La Garcipollera

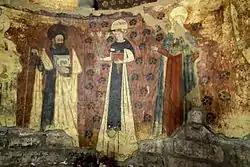
Detail of the paintings inside Santa María de Iguácel.

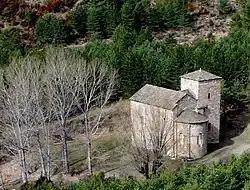
Exterior of the Monastery of Iguácel.

The first sources of the toponym are found in the "Libro de la Cadena del Concejo de Jaca", referring to the valley as "ualle cepollaria", which would derive to the forms "Ual çepolaria" and "Barcipollera", until the current name "Garcipollera" in Castilian.